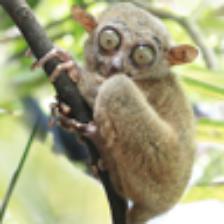
Label: NonHuman